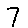
Label: 7